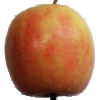
Label: apple_pink_lady